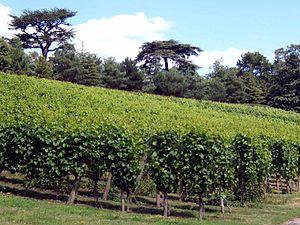
Il y a eu une véritable viticulture en Grande-Bretagne il y a quelques centaines d'années mais il n'en reste que peu de choses actuellement. Néanmoins, les Britanniques sont en général très intéressés, voire passionnés, par tout ce qui concerne le vin, et ce depuis des siècles. On peut citer Hambledon vineyard comme le précurseur de la viticulture moderne anglaise dans les années 1950.
Longtemps, la viticulture fut une spécialité de quelques pays — dont la Grèce, l'Italie, la France, l'Allemagne, l'Espagne et le Portugal — mais aujourd'hui, une cinquantaine de pays peuvent disputer à l'Europe le privilège de planter des vignes et de récolter du vin. La tradition biblique selon laquelle la divinité aurait accordé à Noé échoué sur le mont Ararat le privilège de planter la vigne recouvre une réalité historique puisque les premières vignes cultivées pendant l'Antiquité l'ont été dans le Croissant fertile. Toutefois, les recherches scientifiques ont prouvé que les premières vinifications se sont faites dans l'actuelle Géorgie il y a près de 8'000 ans.